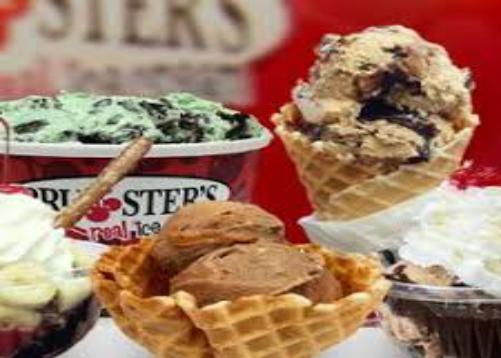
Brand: Bruster's Ice Cream
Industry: Food